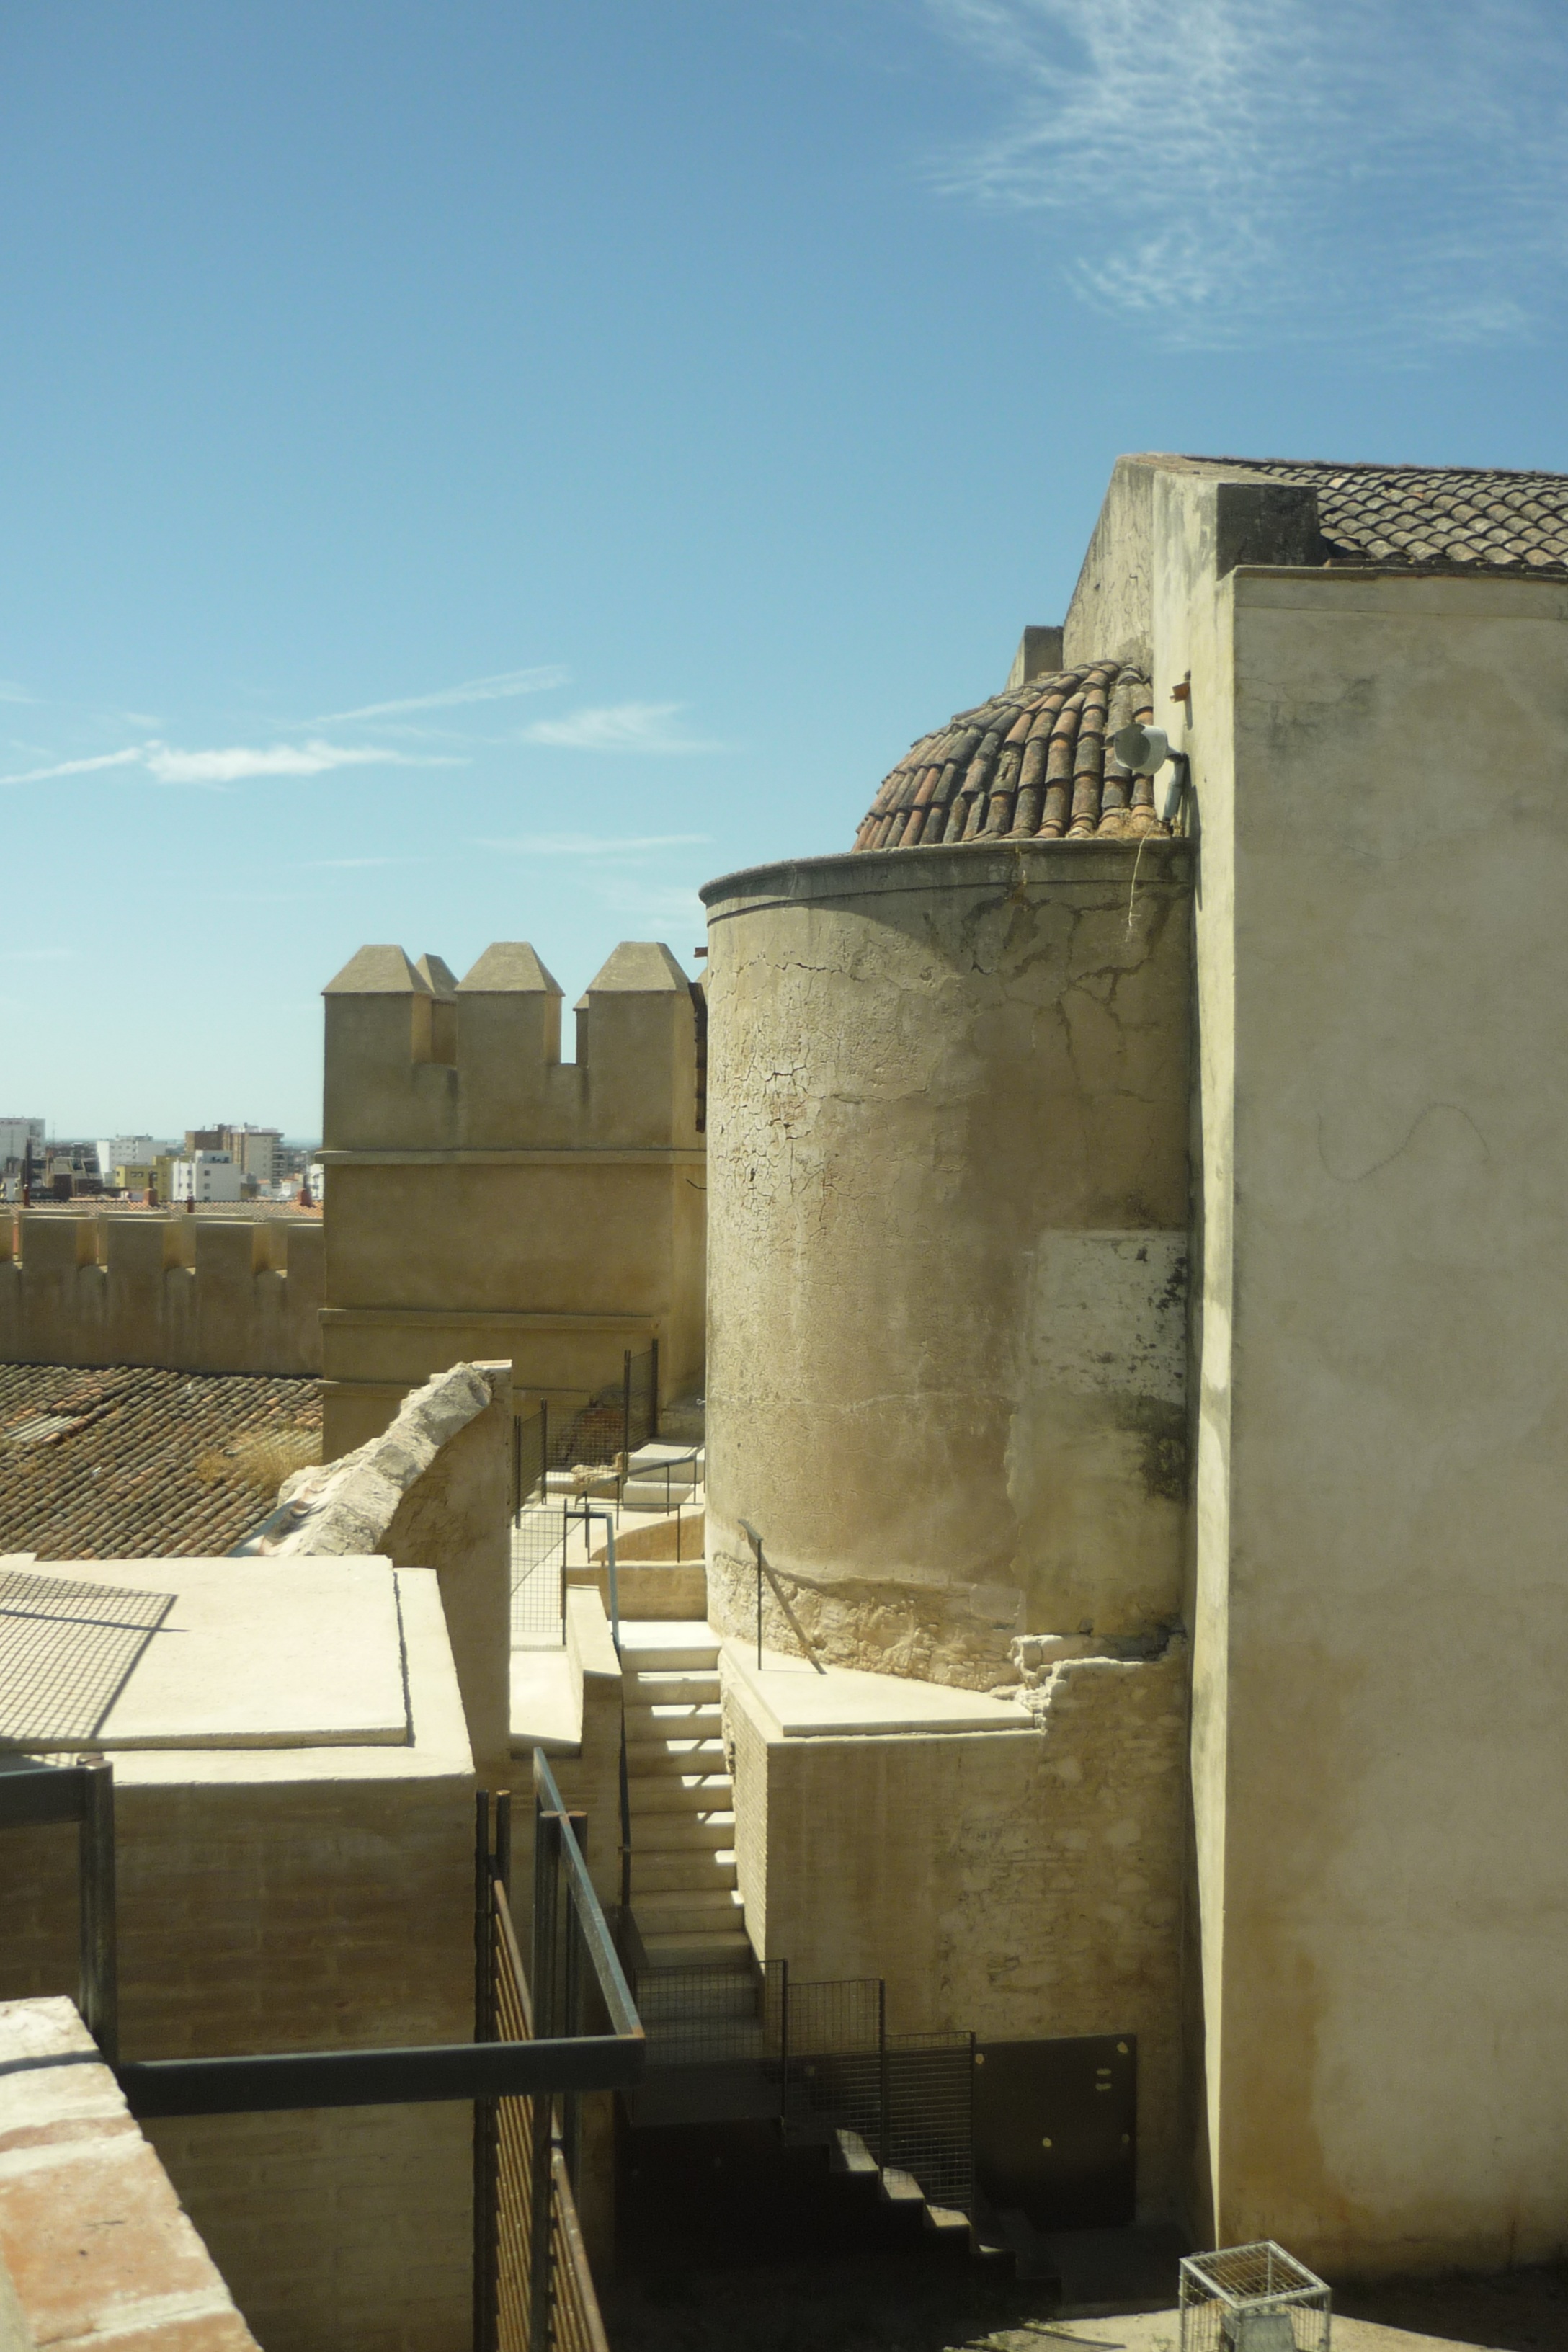
architecture, structure, old, wall, monument, construction, column, castle, fortification, temple, ruins, walls, history, apse, torres, alcazaba, defenses, badajoz, ancient history, adarve